Murder in Yolpalas

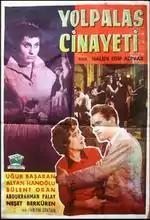
Film poster

Murder in Yolpalas is a 1955 Turkish drama film directed by Metin Erksan, based on the novel by Halide Edib Adıvar. It stars Uğur Başaran, Altan Karındaş, and Bülent Oran.